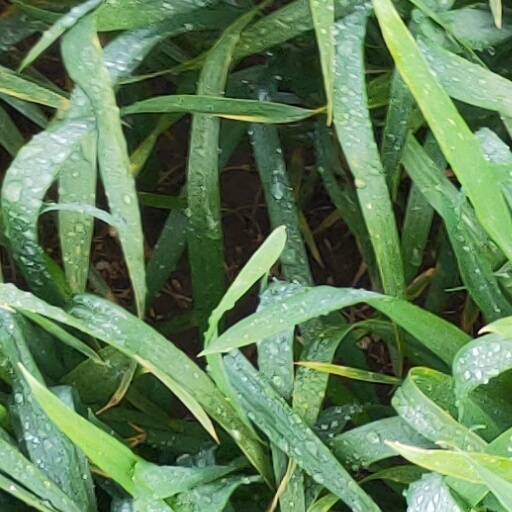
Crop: wheat